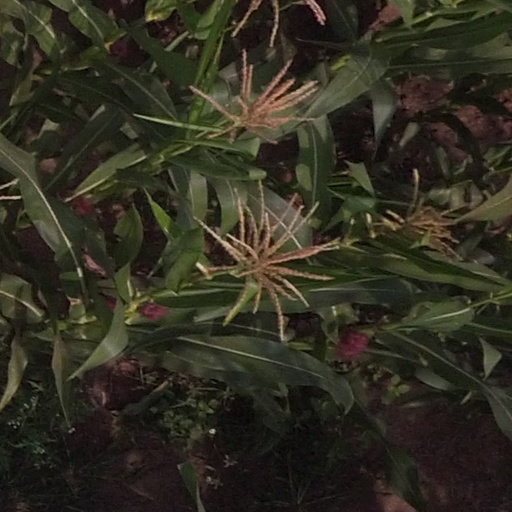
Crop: maize; corn